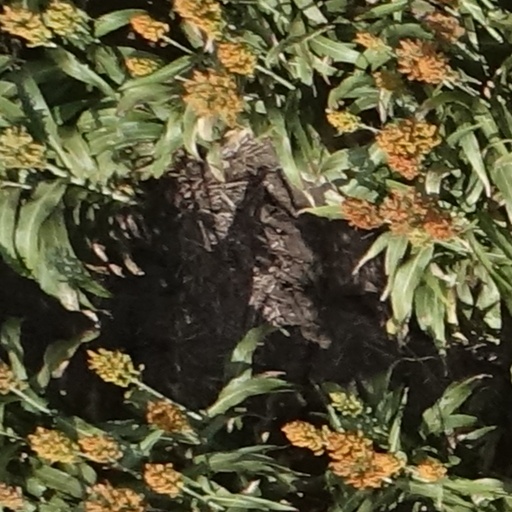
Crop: sorghum